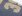
Number: 3